Amateur radio direction finding

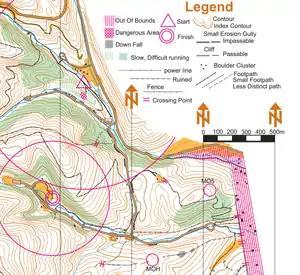
A portion of an orienteering map marked for an ARDF competition. Here, labeled circles indicate the locations of two of the five transmitters, but these do not appear on the maps given to competitors.

As the sport grew in the 1960s and 1970s, each nation devised its own set of rules and regulations. The need for more clearly defined and consistent rules for international competitions led to the formation of an ARDF working group by the International Amateur Radio Union (IARU) in the late 1970s. The first ARDF event to use the new standardized rules was the 1980 World Championship. These rules have been revised and updated over the years, increasing the number of gender and age categories into which competitors are classified, as well as formalizing the start and finish line procedures. While some variations exist, these standardized rules have since been used worldwide for ARDF competitions, and the IARU has become the principal international organization promoting the sport. The IARU divides the world into three "regions" for administrative purposes. These regions correspond with the three regions used by the International Telecommunication Union for its regulatory purposes, but the IARU has also used these regions for sports administration. The first IARU Region I (Europe, Africa, the Middle East, and ex-USSR) Championship was held in 1993 in Chtelnica, Slovakia, the first IARU Region III (Asia and Oceania) Championship was held in 1993 in Beijing, China, and the first IARU Region II (North and South America) Championship was held in 1999 in Portland, Oregon, USA. In addition to participation in international events, most nations with active ARDF organizations hold annual national championships using the IARU rules.